Pipe ramming

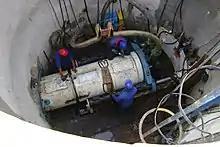

The alignment is controlled using a laser beam from the launch shaft, which guides the machine through the tunnel axis. The laser is the basic control device and it works with inclinometers and gyroscopes. The laser beam is directed to the machine cutter head and its position is controlled in real time by a navigation system at the surface.